Forest of Dean Railway

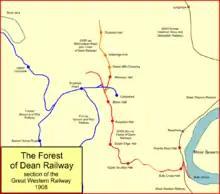
The Forest of Dean Railway network in 1908

Towards the end of 1808 a further bill was prepared to authorise a public railway or tramroad from the summit of the hill above Churchway Engine (north-west of present-day Cinderford) to Cinderford Bridge. This became the Bullo Pill Railway Act 1809 (49 Geo. 3. c. clviii) on 10 June 1809, which incorporated the "Bullo Pill Railway Company". There were several short branches serving mineral workings.